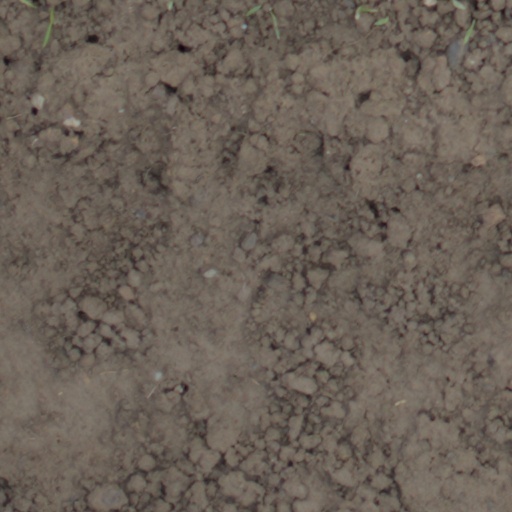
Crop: wheat